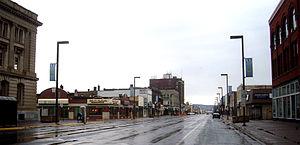
La ville de Superior est le siège du comté de Douglas, dans l'État du Wisconsin, aux États-Unis. Lors du recensement de 2010, elle comptait 27 244 habitants.